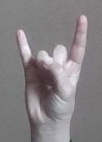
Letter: la